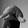
ASL letter: Q